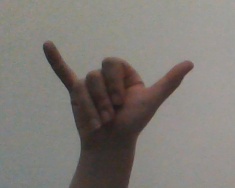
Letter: ya